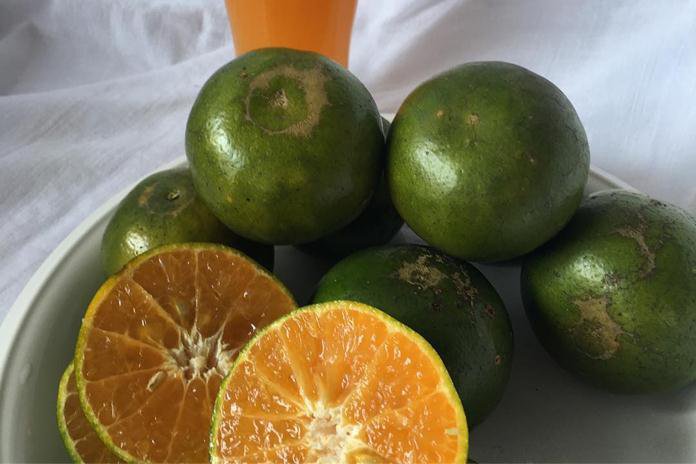
Label: Orange